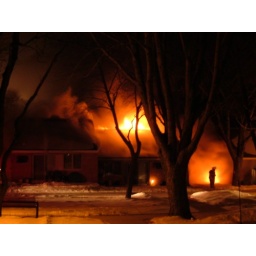
The flames were already through the roof and spreading by the time the trucks showed up